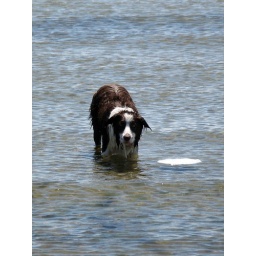
CS3218 Gromit and lid in ocean